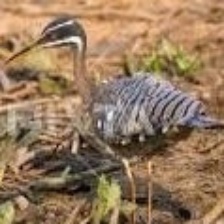
Species: SUNBITTERN
Scientific name:  EURYPYGA HELIAS